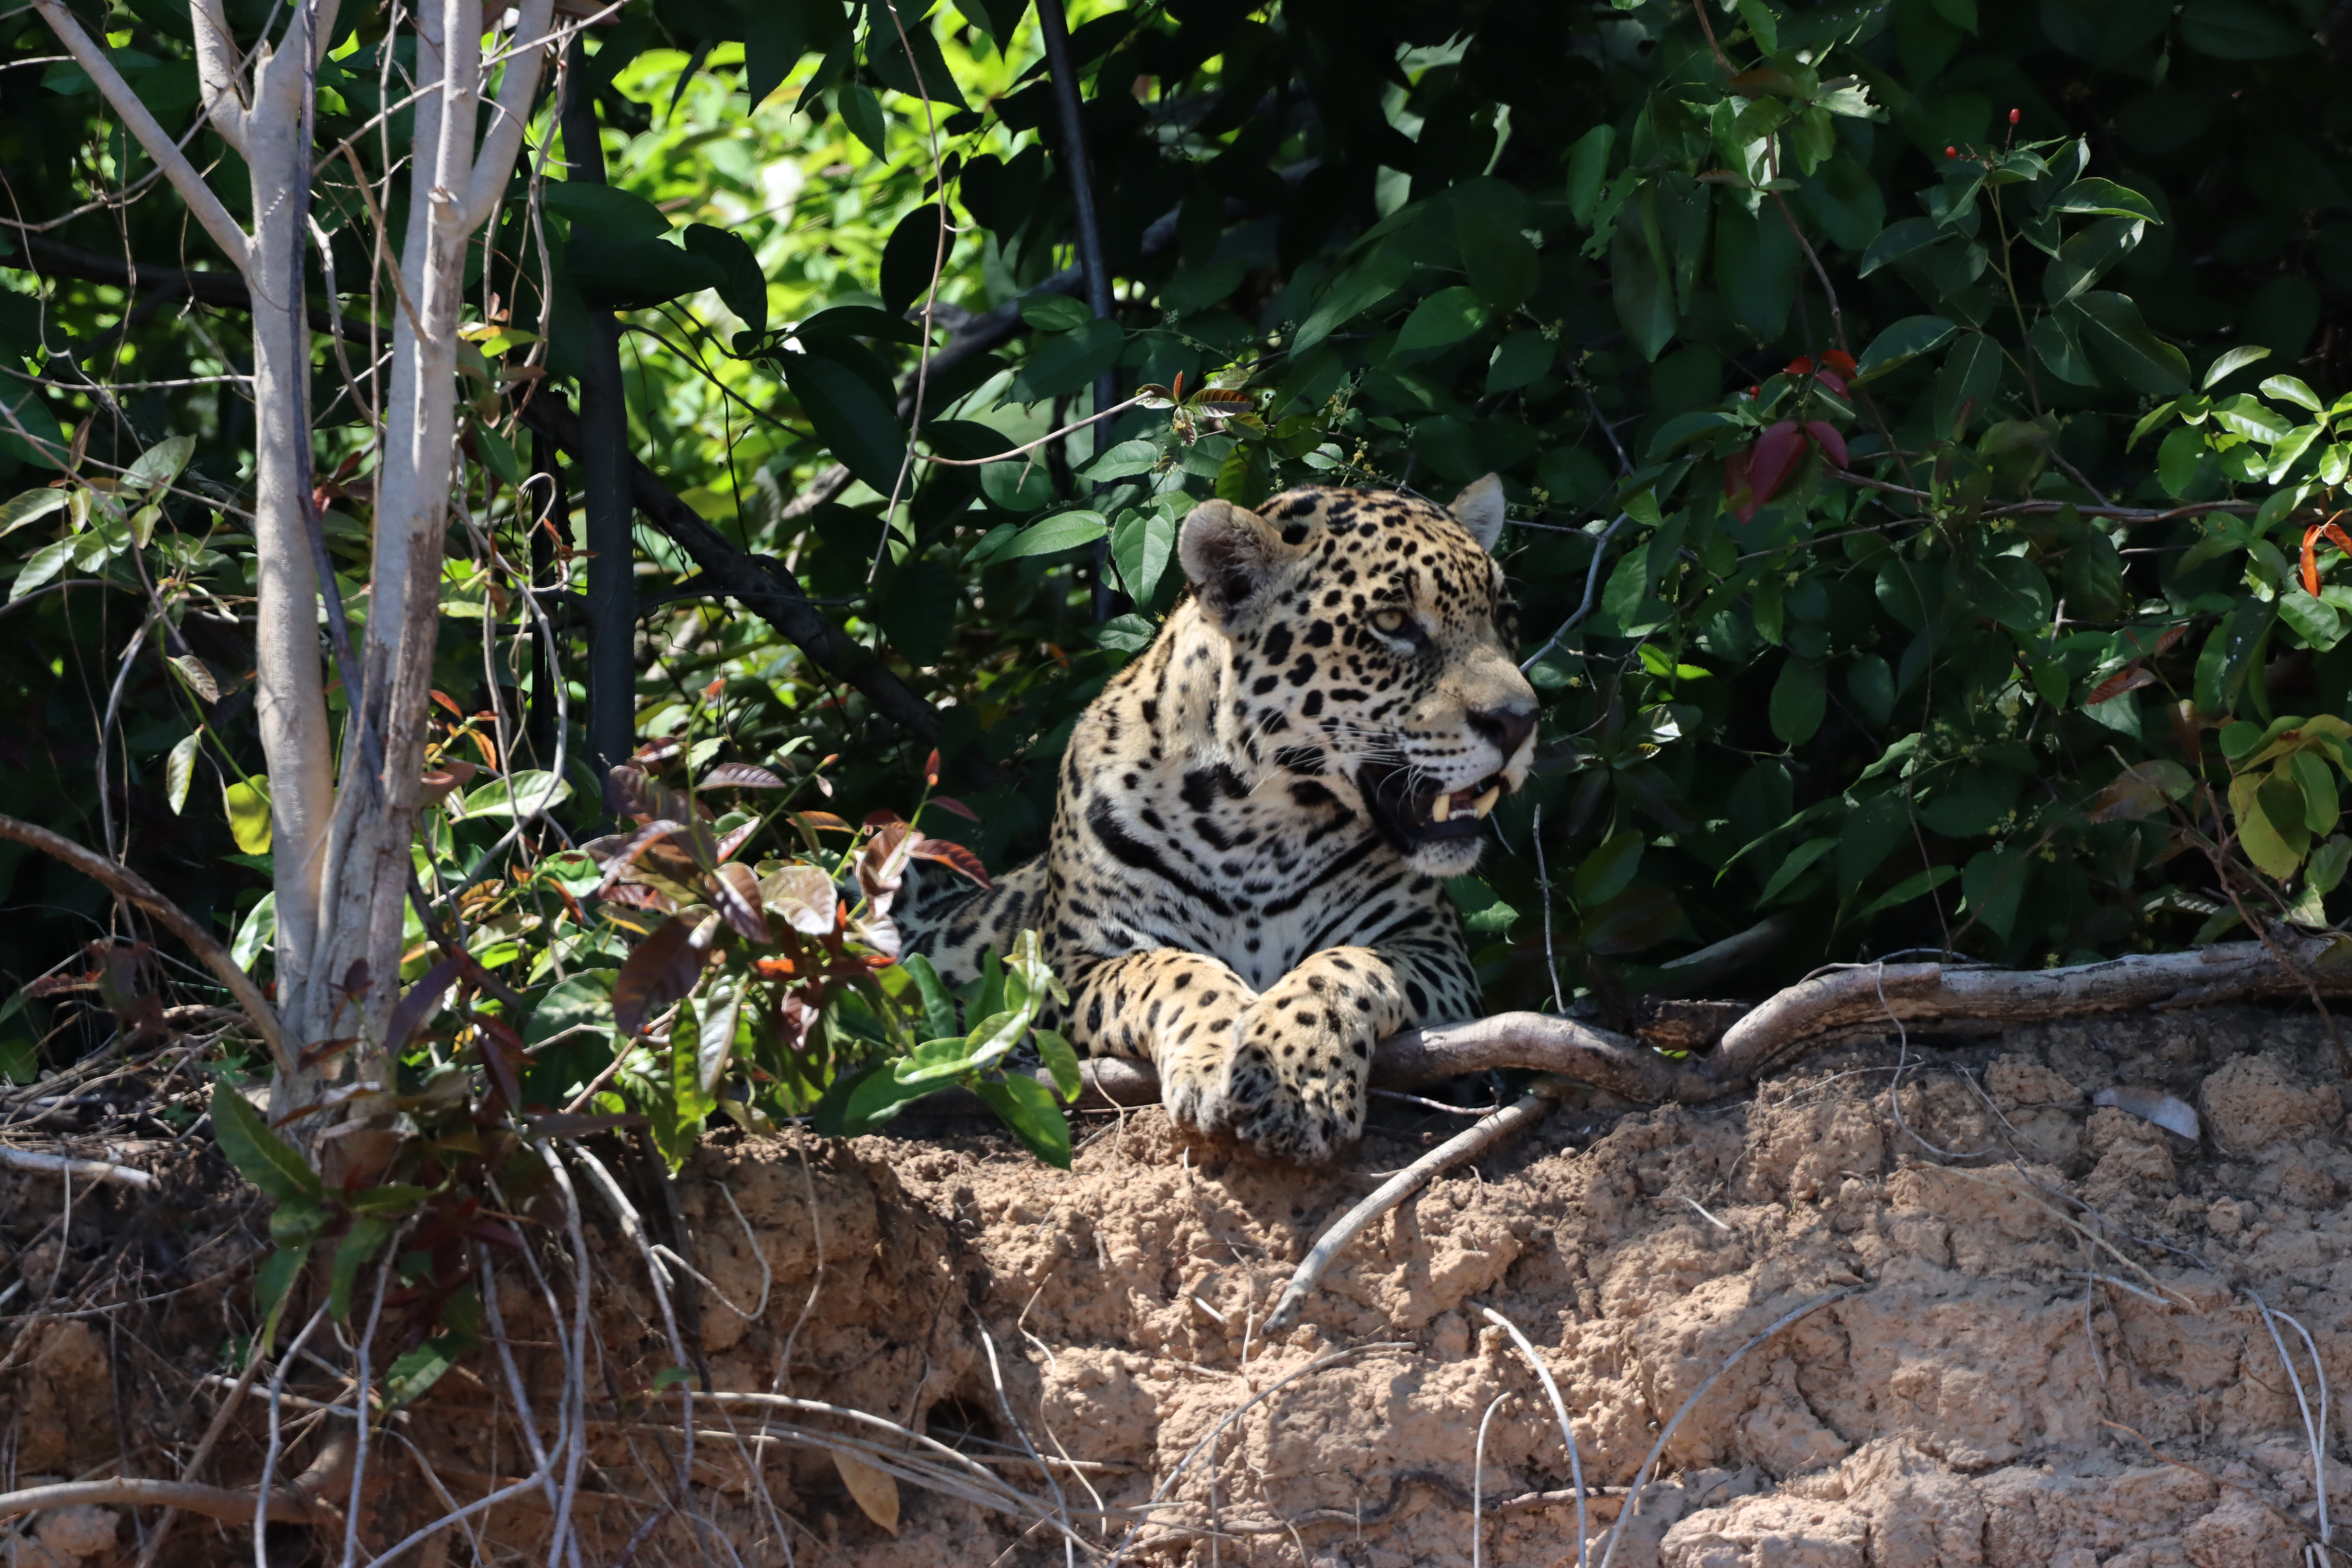
Jaguar: Lua